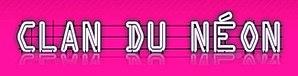
Logo de mouvement militant ""Clan du Néon"" pour l'extinction des enseignes lumineuses allumées la nuit alors que le commerce est fermé."
Le Clan du Néon ou Pêcheurs d'énergie est un mouvement disséminé en petits groupes dans toute la France et réunis autour de la lutte contre la pollution lumineuse et les publicités imposées. Des actions directes et non-violentes sont menées régulièrement dans diverses villes de France. Elles consistent à éteindre des enseignes qui restent souvent allumées toute la nuit, en abaissant les leviers des interrupteurs inter-pompiers situés à l'extérieur des magasins. Comme les enseignes sont souvent commerciales, les actions rejoignent le mouvement des déboulonneurs dans leur lutte contre l'agression publicitaire. Le Clan du Néon est aussi proche des Vélorutions et autres fêtes de rue par son approche festive et souvent déguisée.